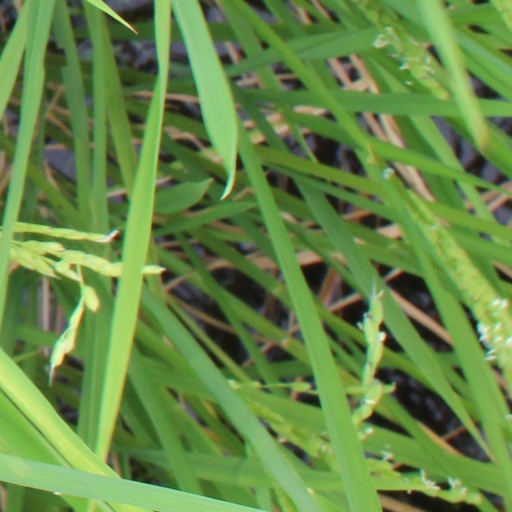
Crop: rice